Anne of Bohemia

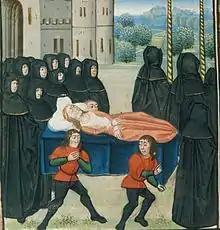
Anne's funeral

The court of Charles IV, Anne's father, based in Prague, was a centre of the International Gothic style, then at its height, and her arrival seems to have coincided with, and probably caused, new influences on English art. The Crown of Princess Blanche, now in Munich, may have been made for Anne, either in Prague or Paris.